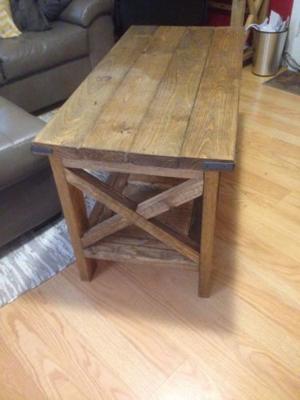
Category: table